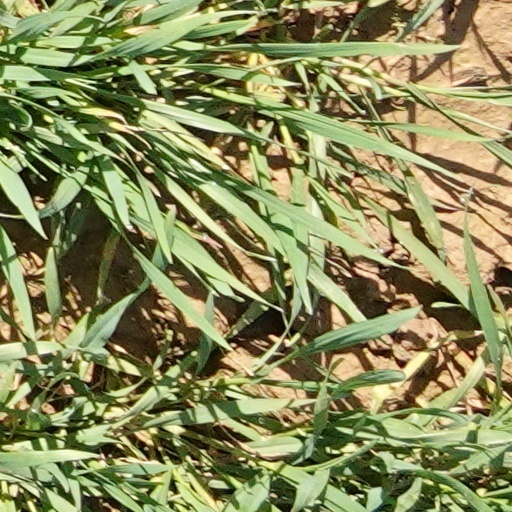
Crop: wheat